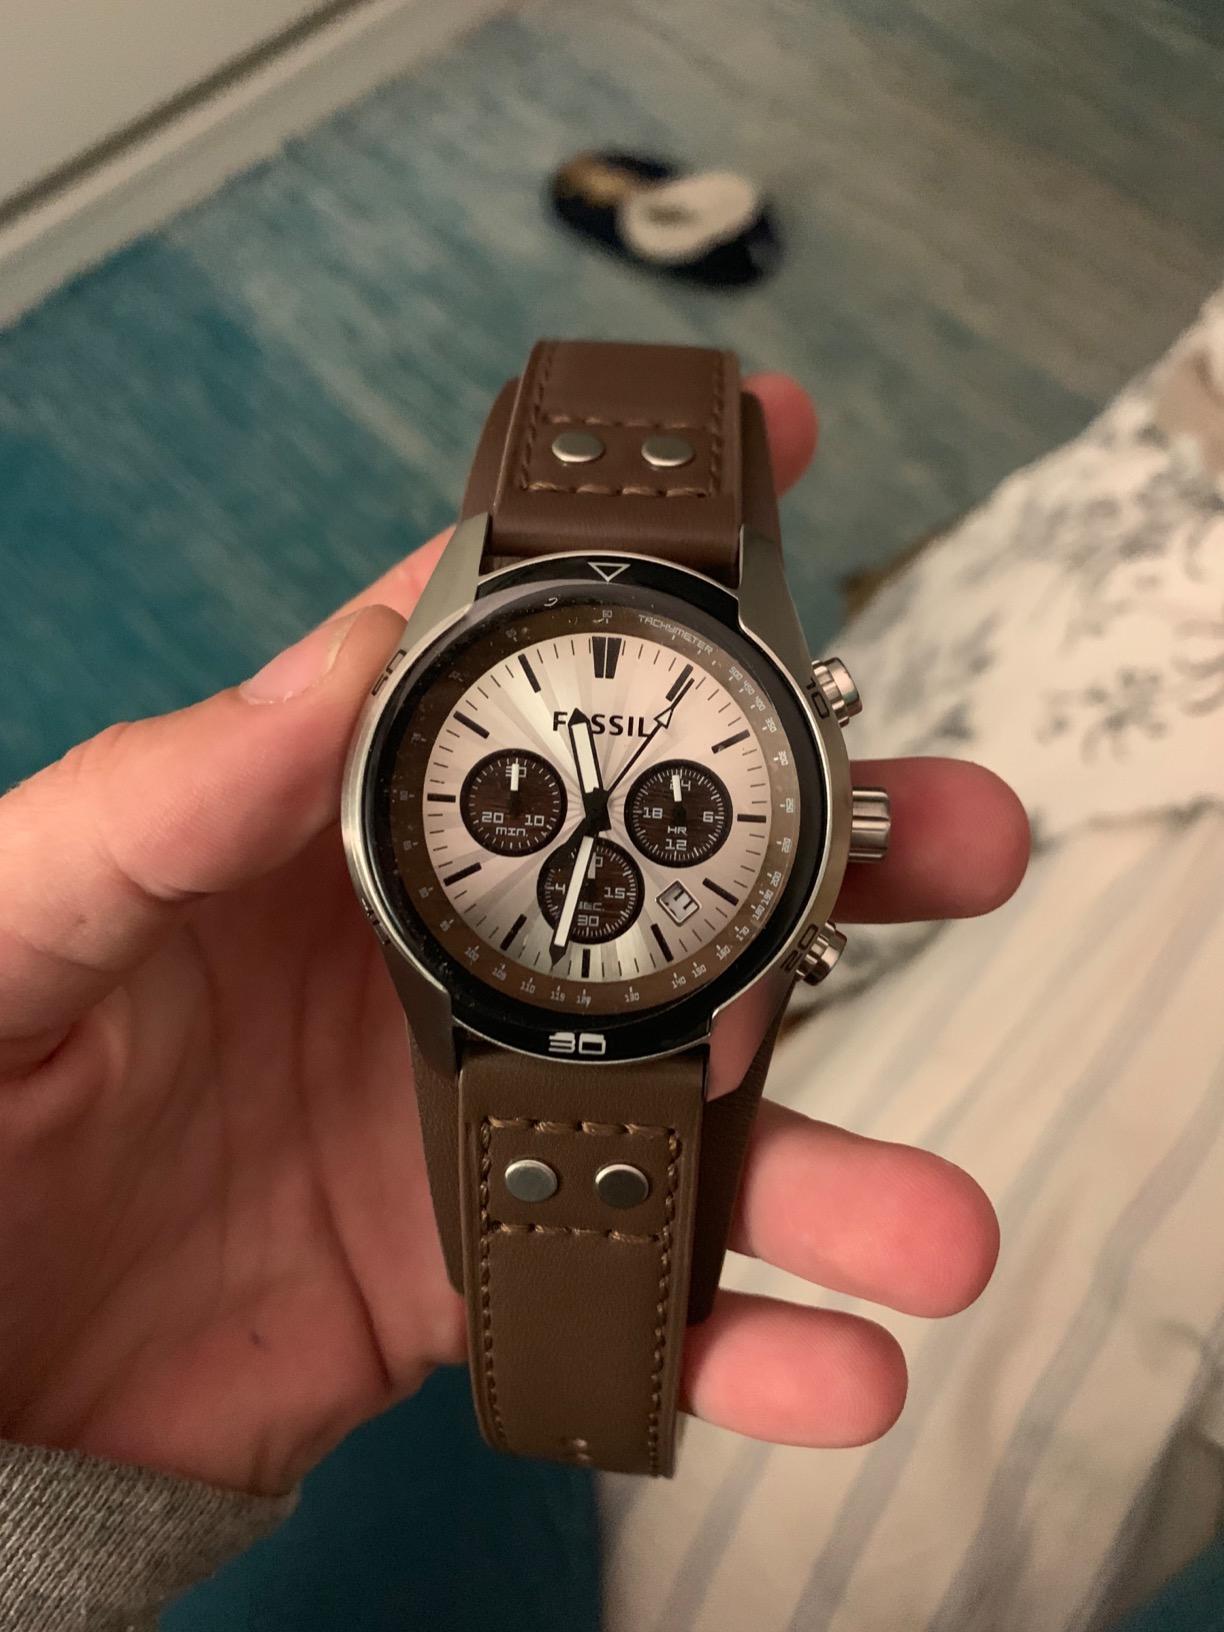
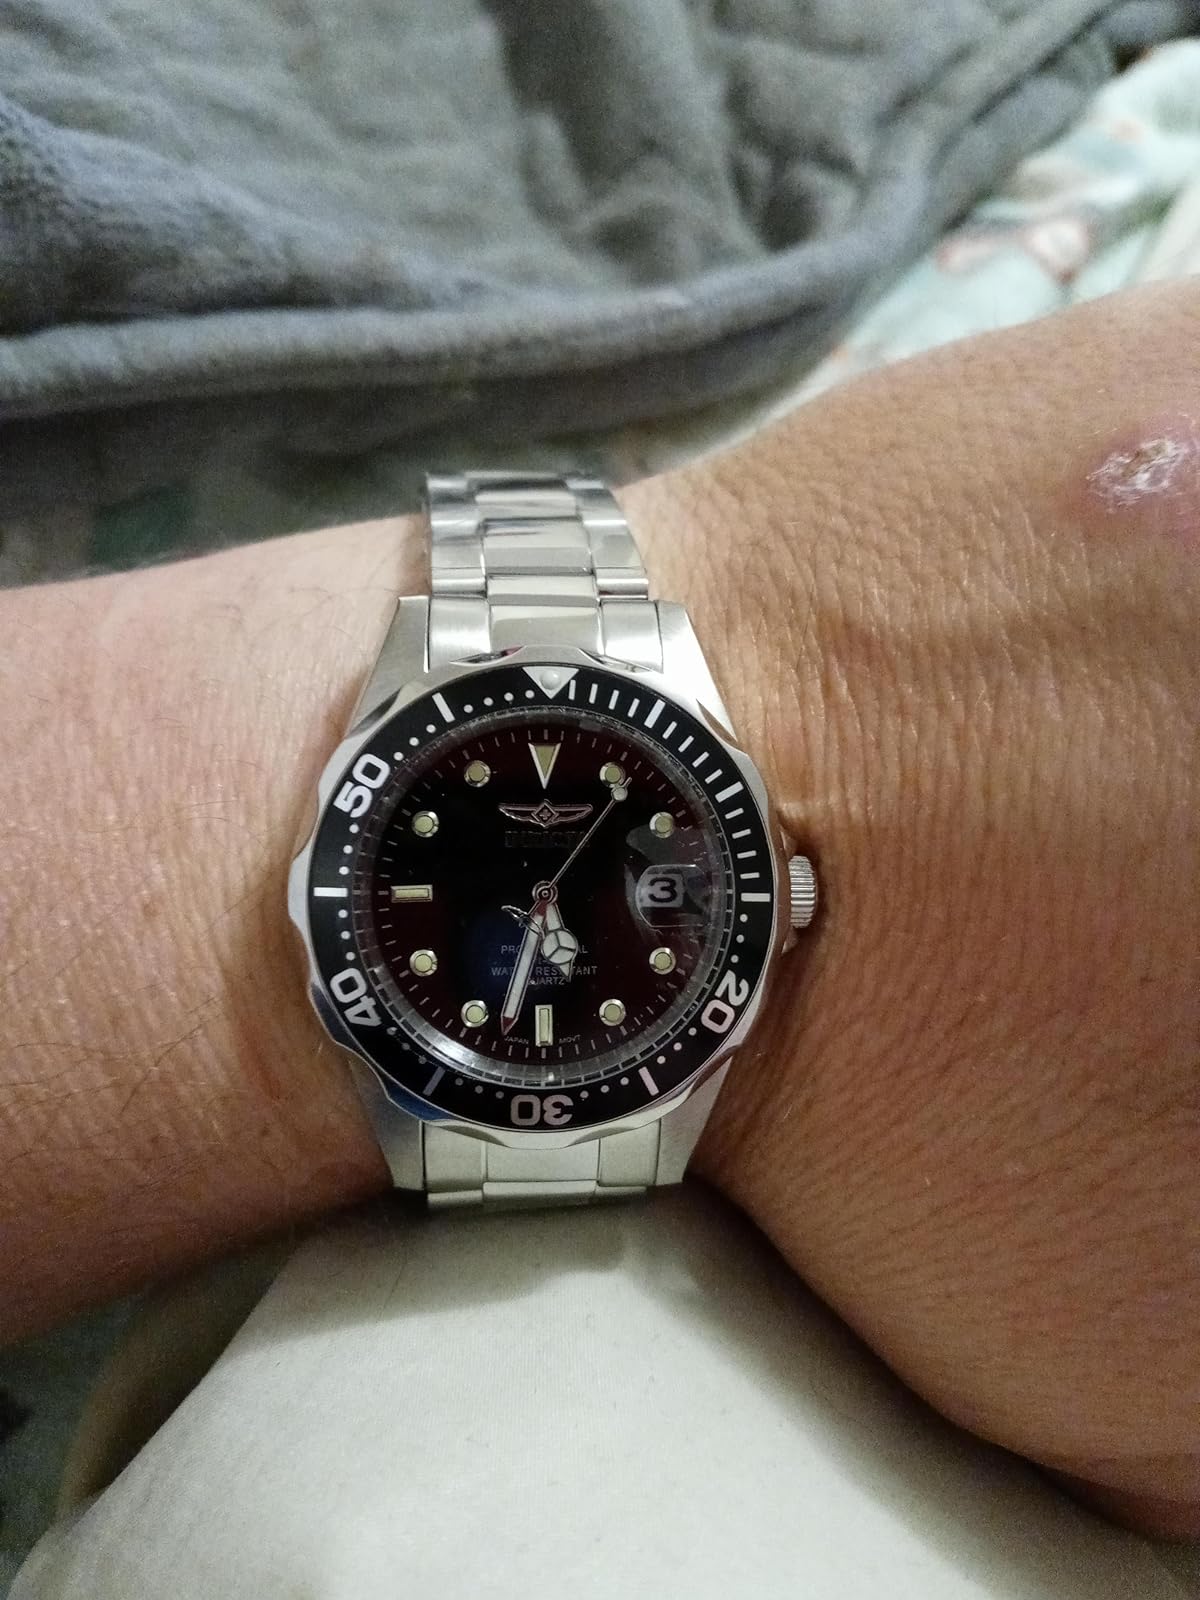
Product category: accessories_watch
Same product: no